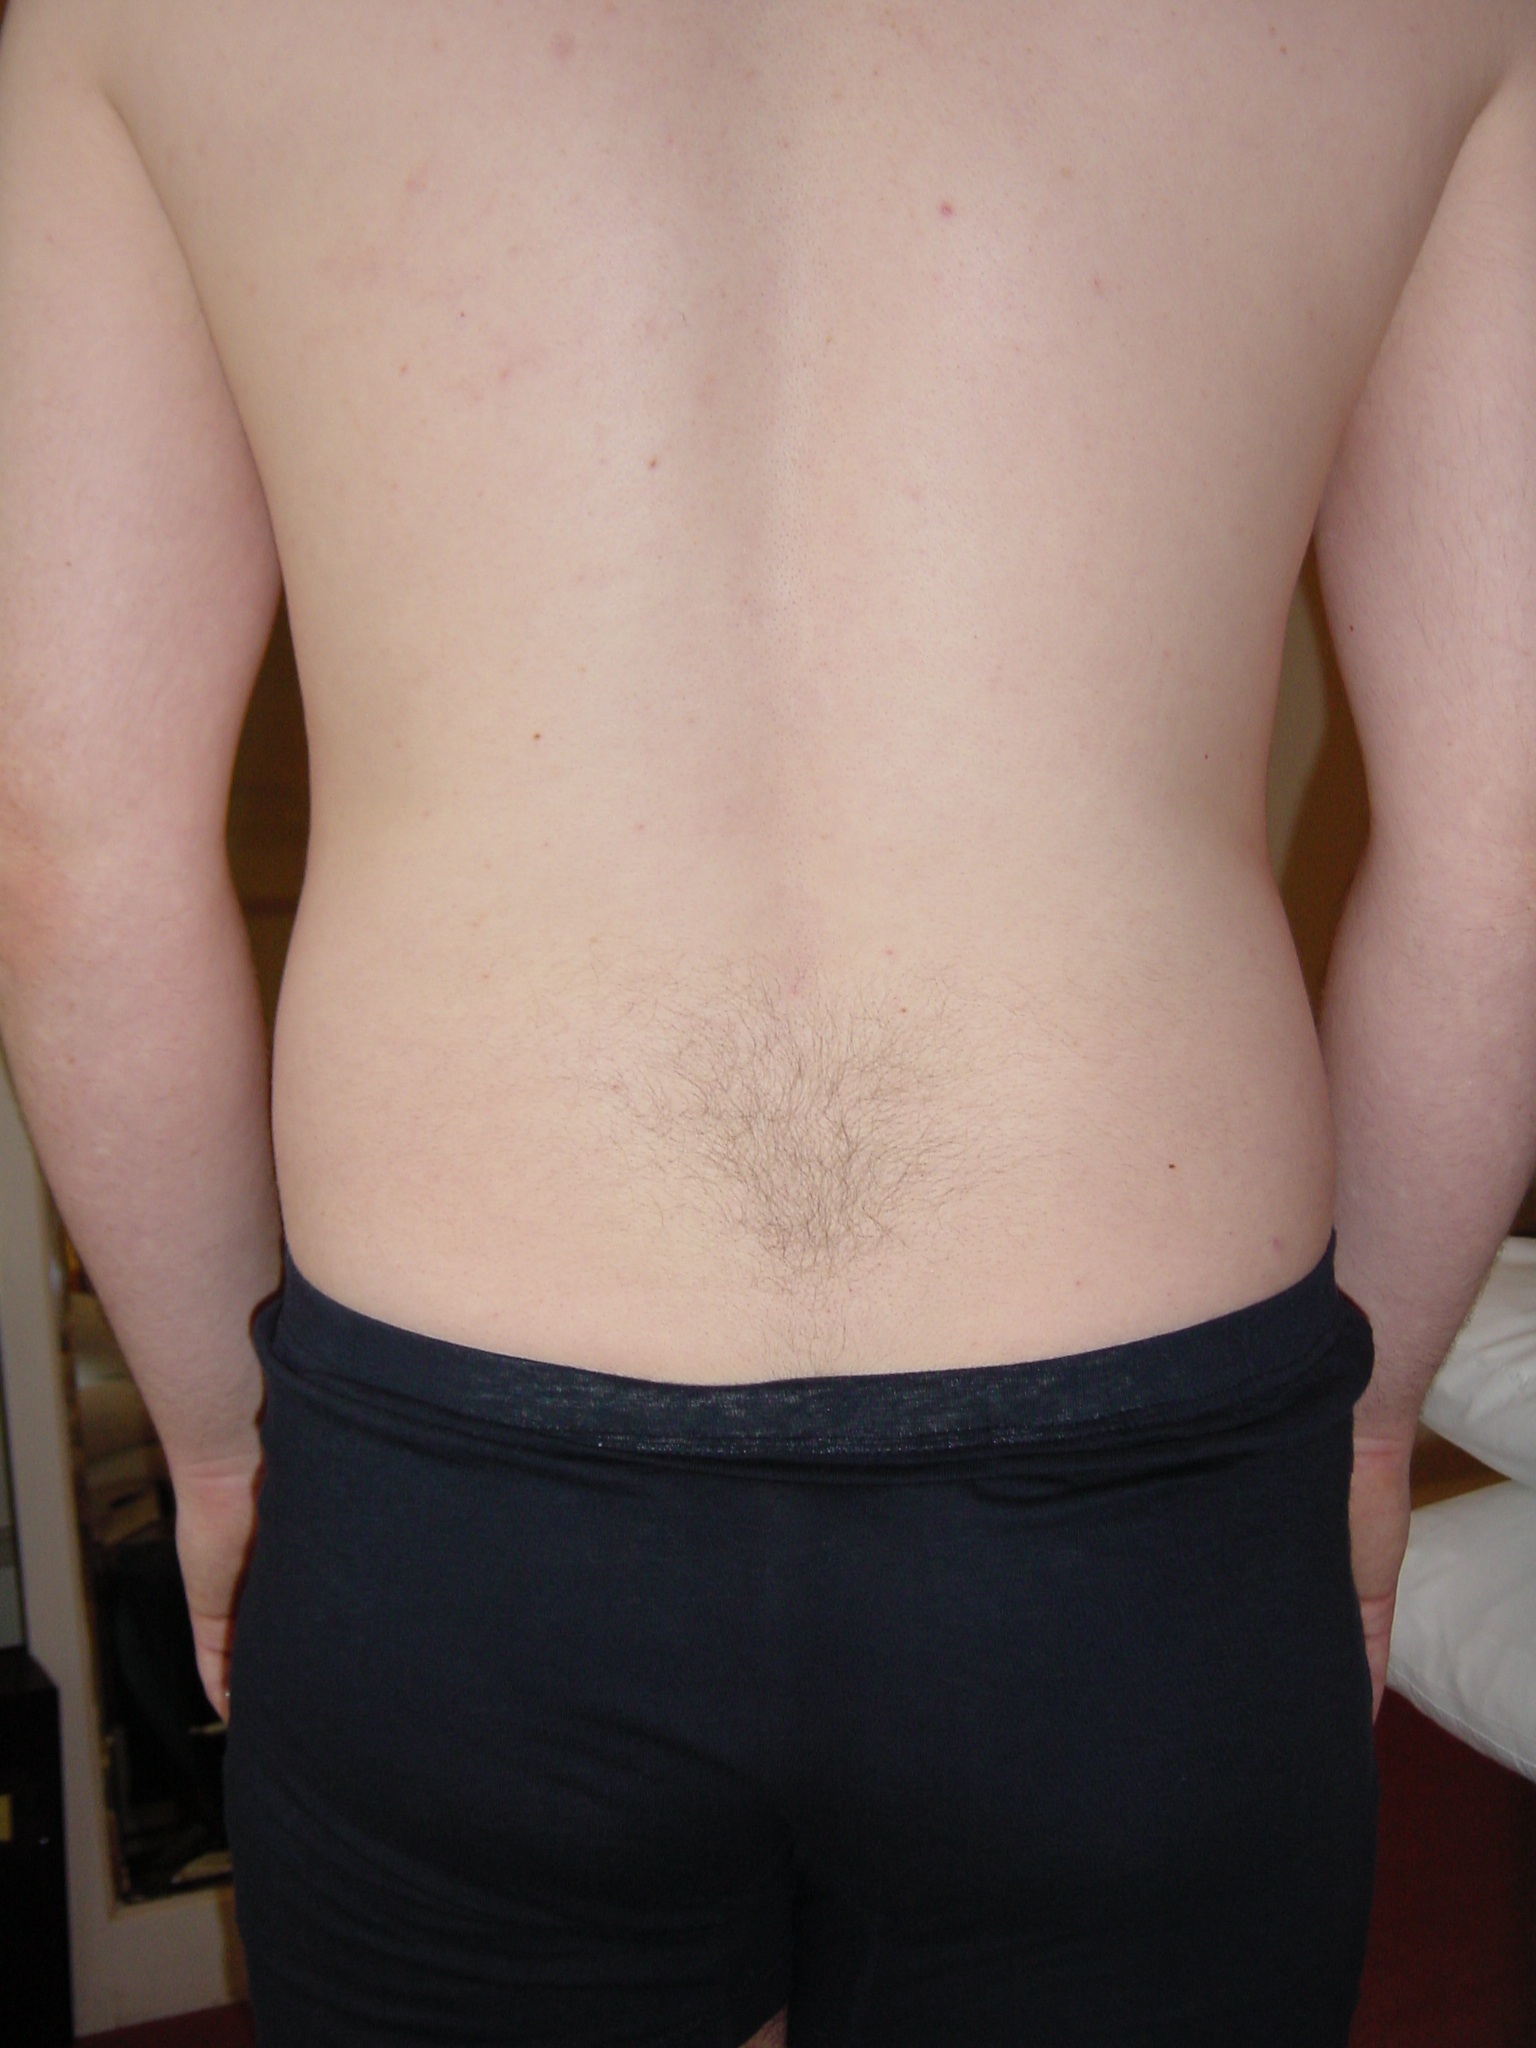
man, person, trunk, leg, standing, arm, muscle, chest, human body, face, back, neck, thigh, skin, organ, abdomen, back pain, ache, sense, backache, active undergarment